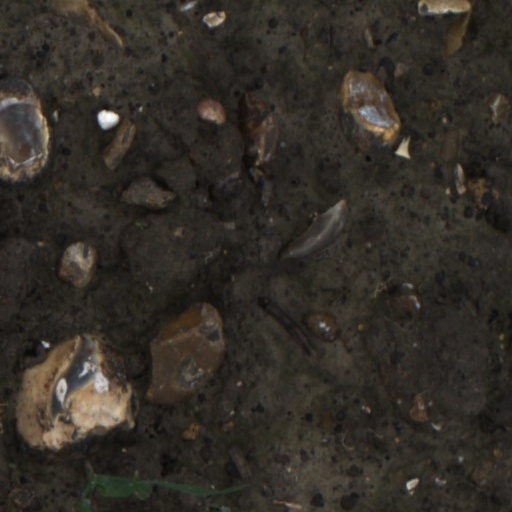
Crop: wheat